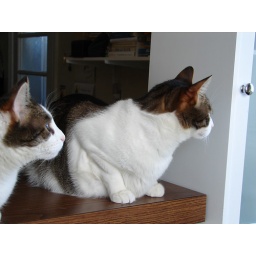
Engrossed in kitty TV (aka "the window")